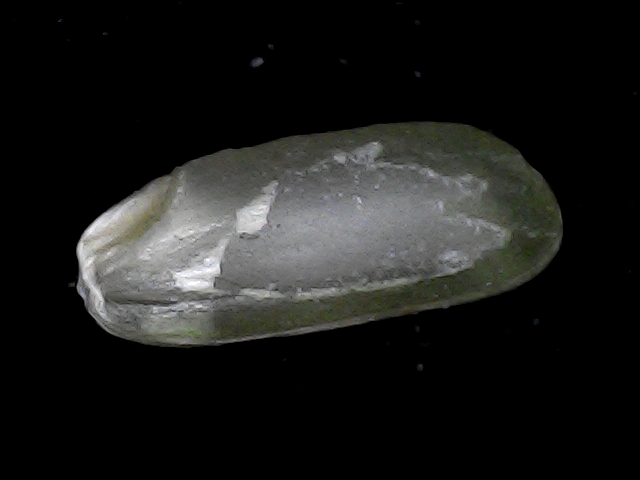
Rice variety: BD79